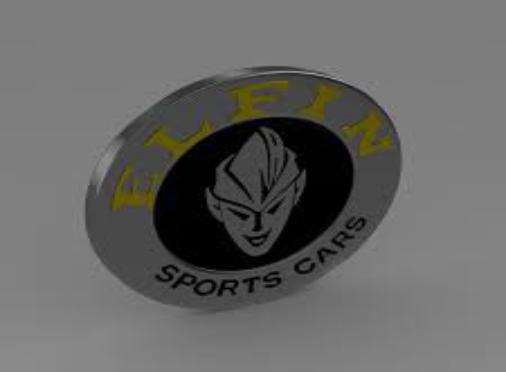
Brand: Elfin
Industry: Others